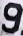
Number: 9